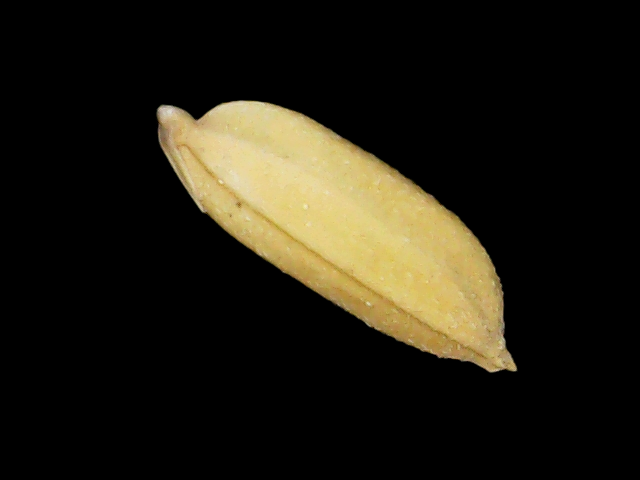
Rice variety: Binadhan24